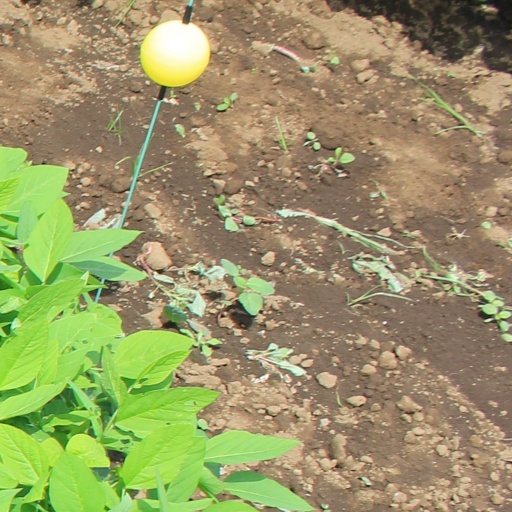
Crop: soybean